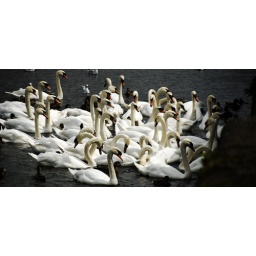
Swans over powering some ducks when some bread was thrown in the river in Pembroke, Wales